Roman Catholic Diocese of Bacolod

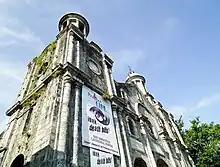
"Protect life" posters prominently displayed at the San Sebastian Cathedral

The shield is divided fesswise into two fields. In chief "or" (gold) are two arrows in saltire debruised by an upright Latin cross "argent" (silver), the symbols of St. Sebastian, martyr, titular of both the diocese and the cathedral of Bacolod. On a field of "azure" (blue) at base, the cathedral of Bacolod on a knoll "vert" (green) and a sugarcane stalk with vegetation to depict the major industry of Negros Occidental. The hill where the cathedral stands is called "bakólod" in Hiligaynon, in which the name of the city of Bacolod is derived.